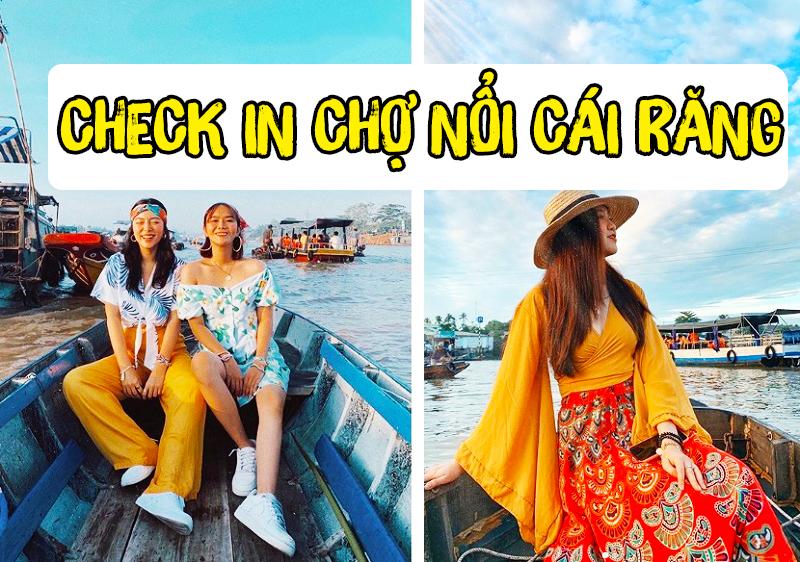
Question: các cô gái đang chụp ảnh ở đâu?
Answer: các cô gái chụp ảnh ở khu chợ nổi cái răng